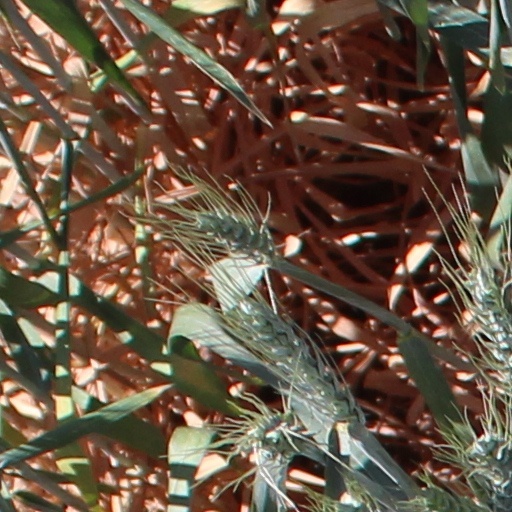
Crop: wheat